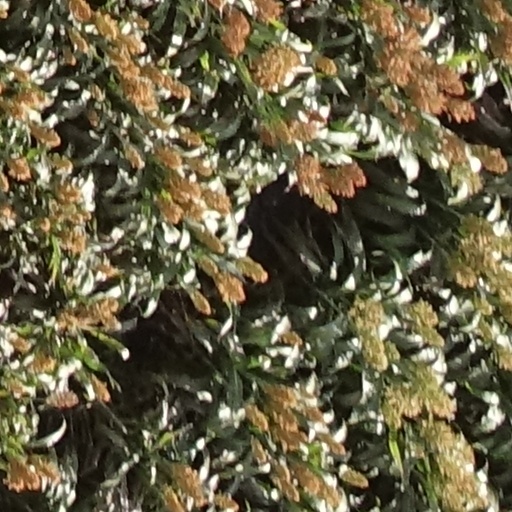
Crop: sorghum